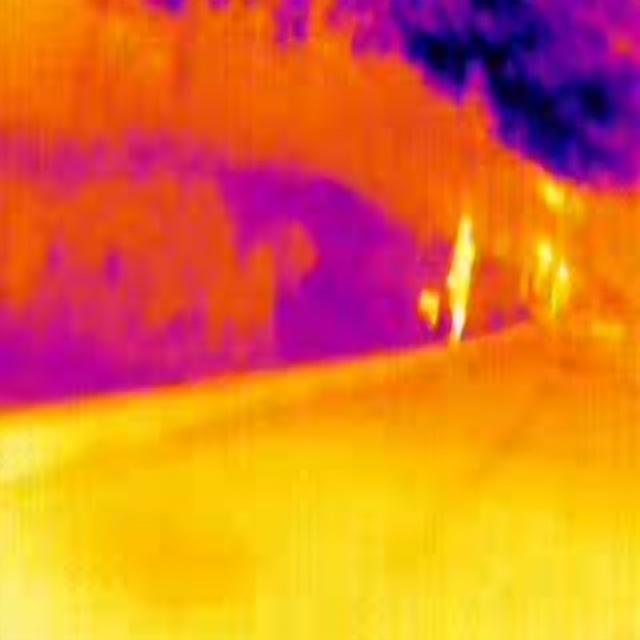
Detected objects:
label: person